Gunzgen

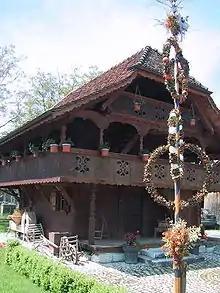
House in Gunzgen, along the main road

Gunzgen has a population of . , 9.6% of the population are resident foreign nationals. Over the last 10 years (1999–2009 ) the population has changed at a rate of 13.8%.